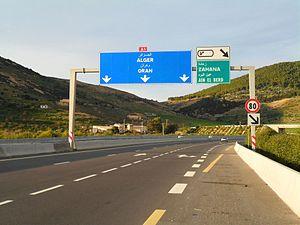
tronçon ouest de l'autoroute A1 الجزء الغربي للطريق السيار شرق غرب
L’autoroute A1 est la portion la plus avancée du projet d'Autoroute Est-Ouest. Cette portion permet de relier Alger à l'ouest du pays.
L'Algérie compte en 2019, un réseau autoroutier d'environ 1 439 km en 2x3 voies. Il s'agit du troisième réseau autoroutier au niveau africain après celui d'Afrique du Sud et du Maroc.